1st New York Engineer Regiment

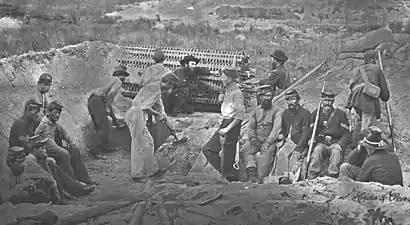
Staged photograph of the 1st NY Engineers demonstrating sapping on Morris Island.

The 1st New York Engineer Regiment was an engineer regiment that served in the Union Army during the American Civil War. It was also known as Serrell's Engineers, New York Volunteer Corps of Engineers, or Engineer's and Artizans. The regiment served initially in the Lower Seaboard Theater, and later in the Richmond–Petersburg Campaign.